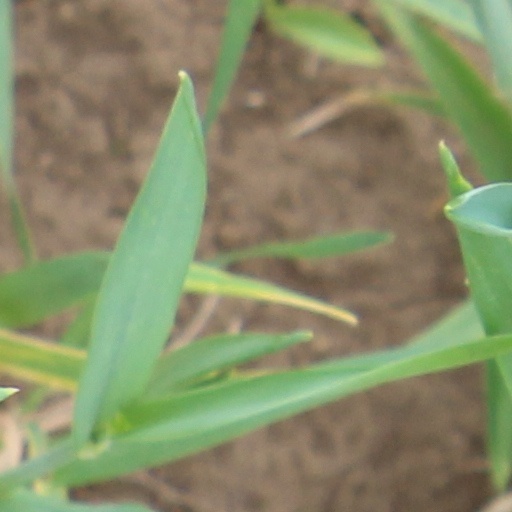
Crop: wheat